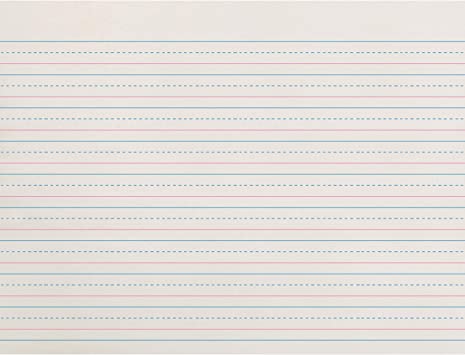
Label: paper